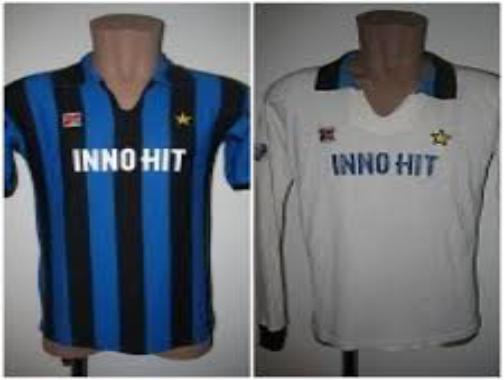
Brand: Inno Hit
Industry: Electronic